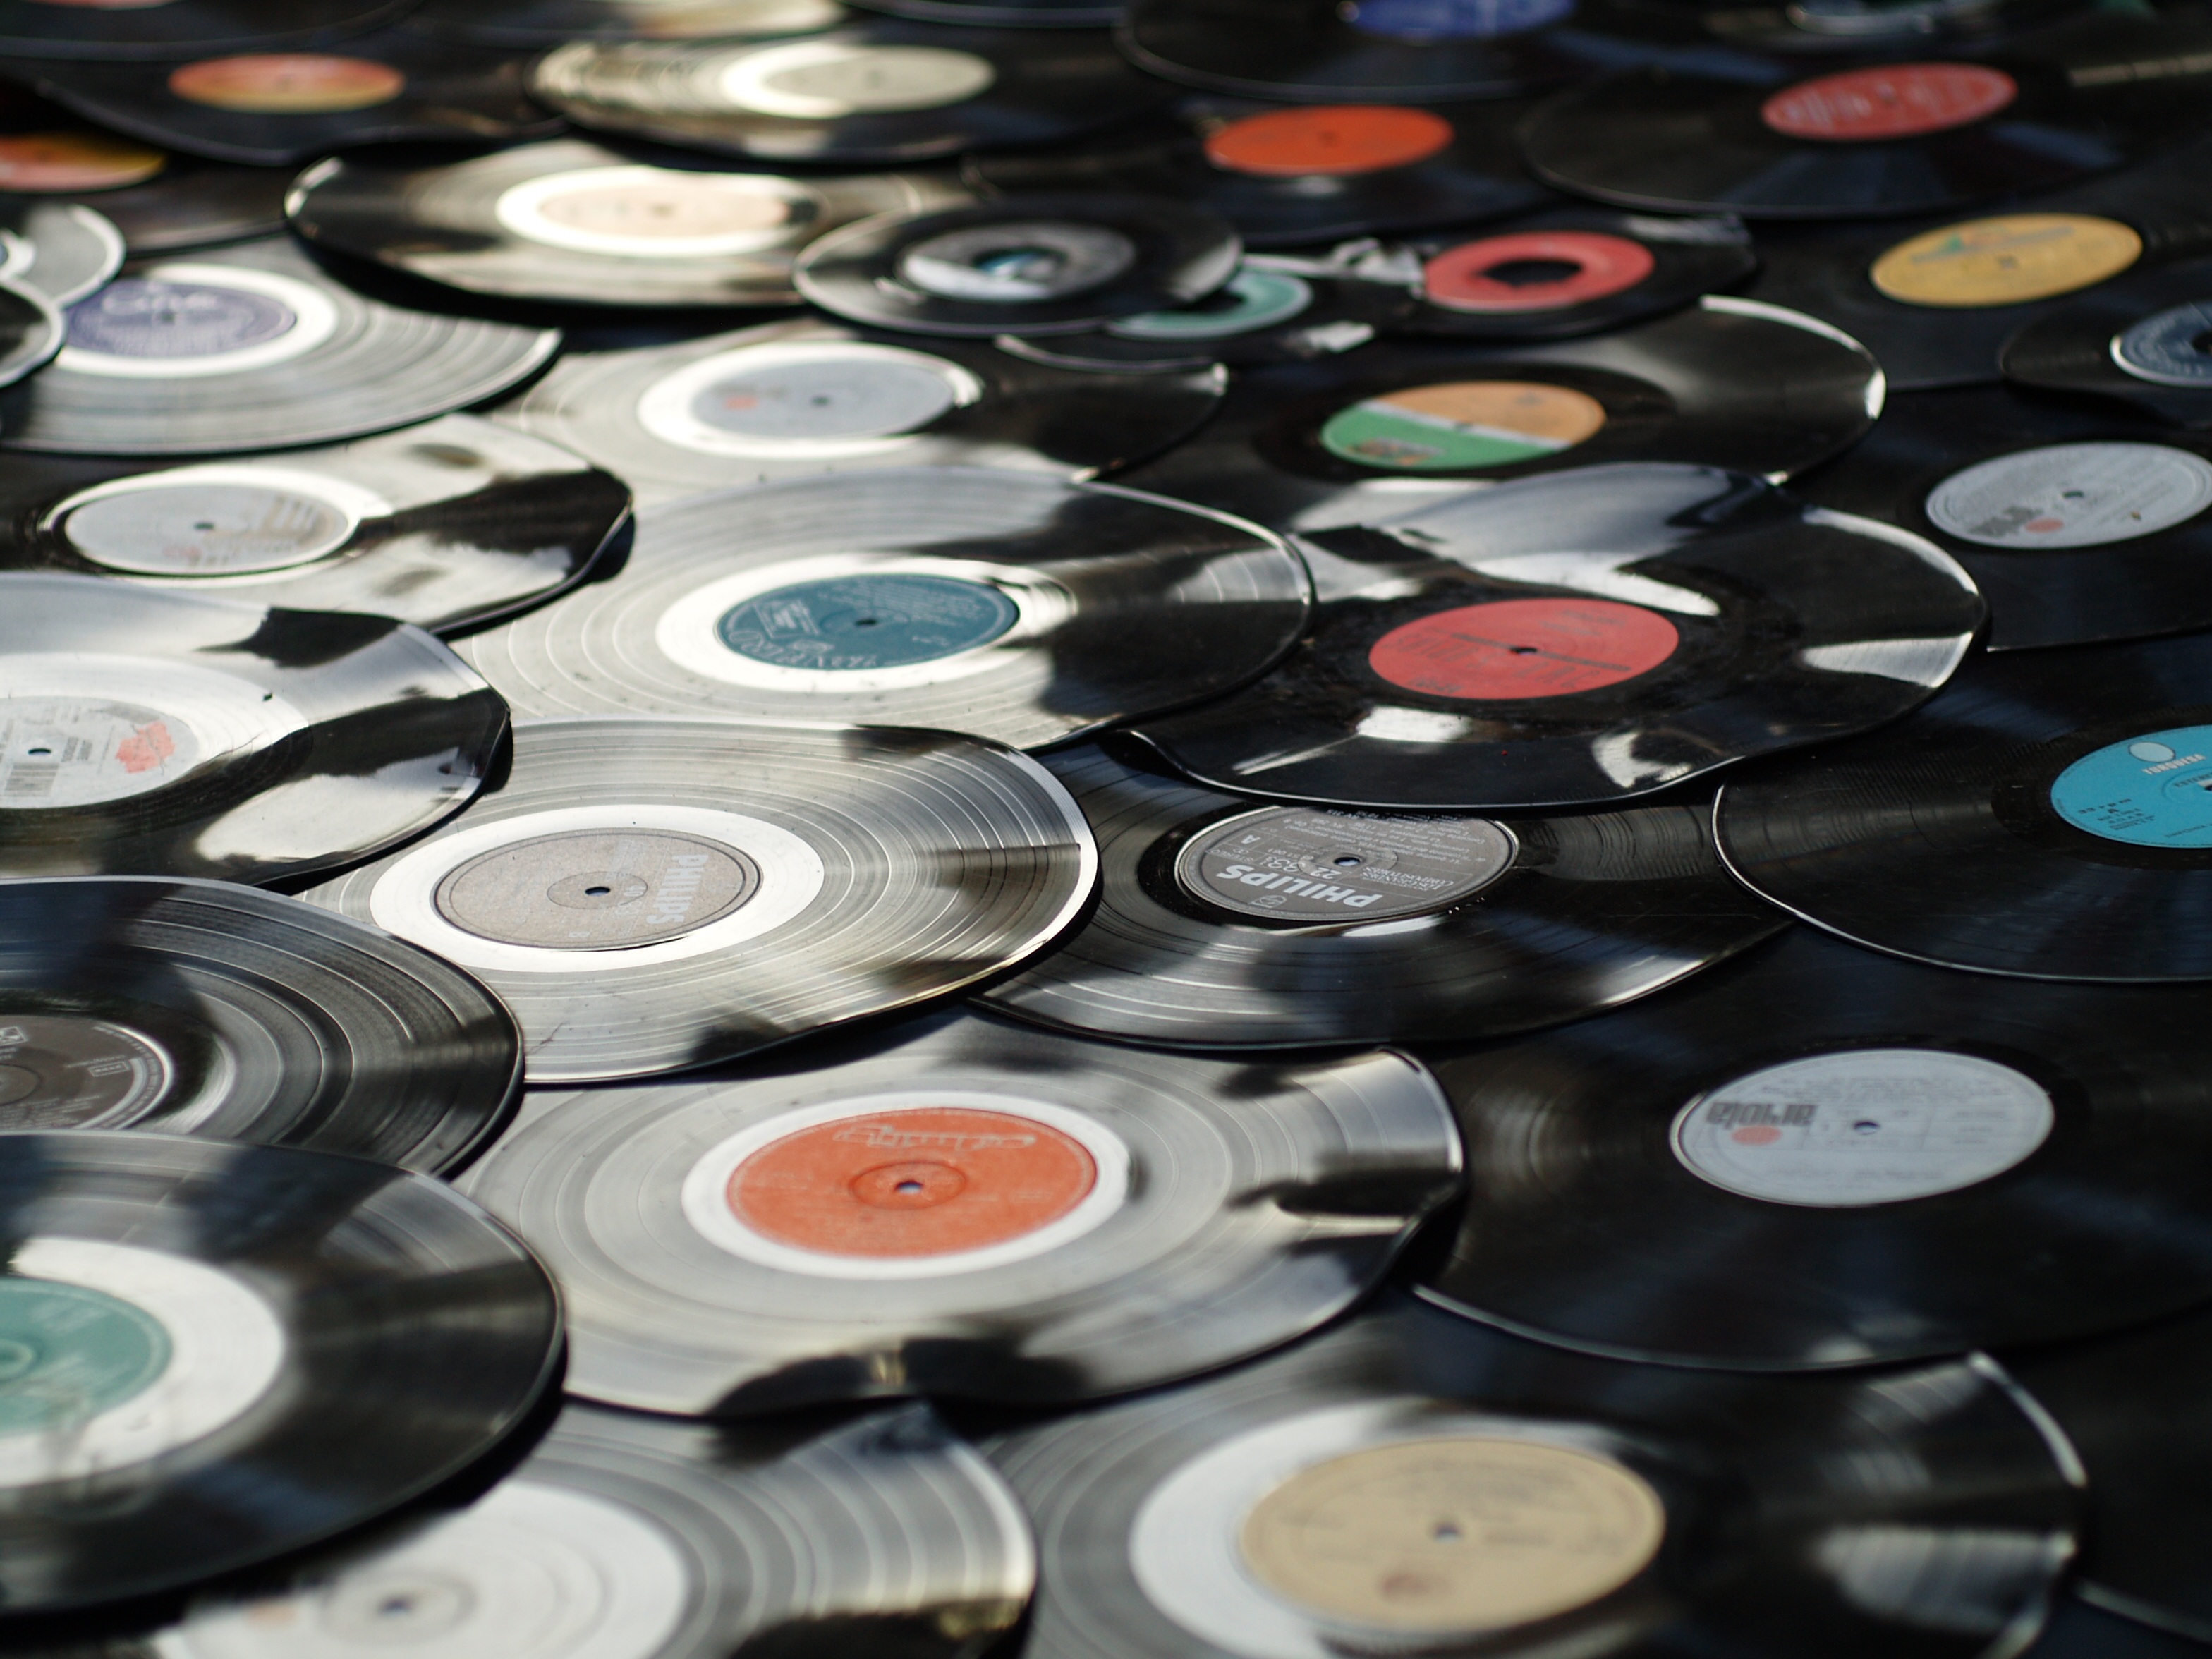
record, music, track, play, retro, texture, plastic, number, old, color, money, black, circle, cash, art, album, audio, eye, media, sound, organ, games, disc, bakelite, technique, tune